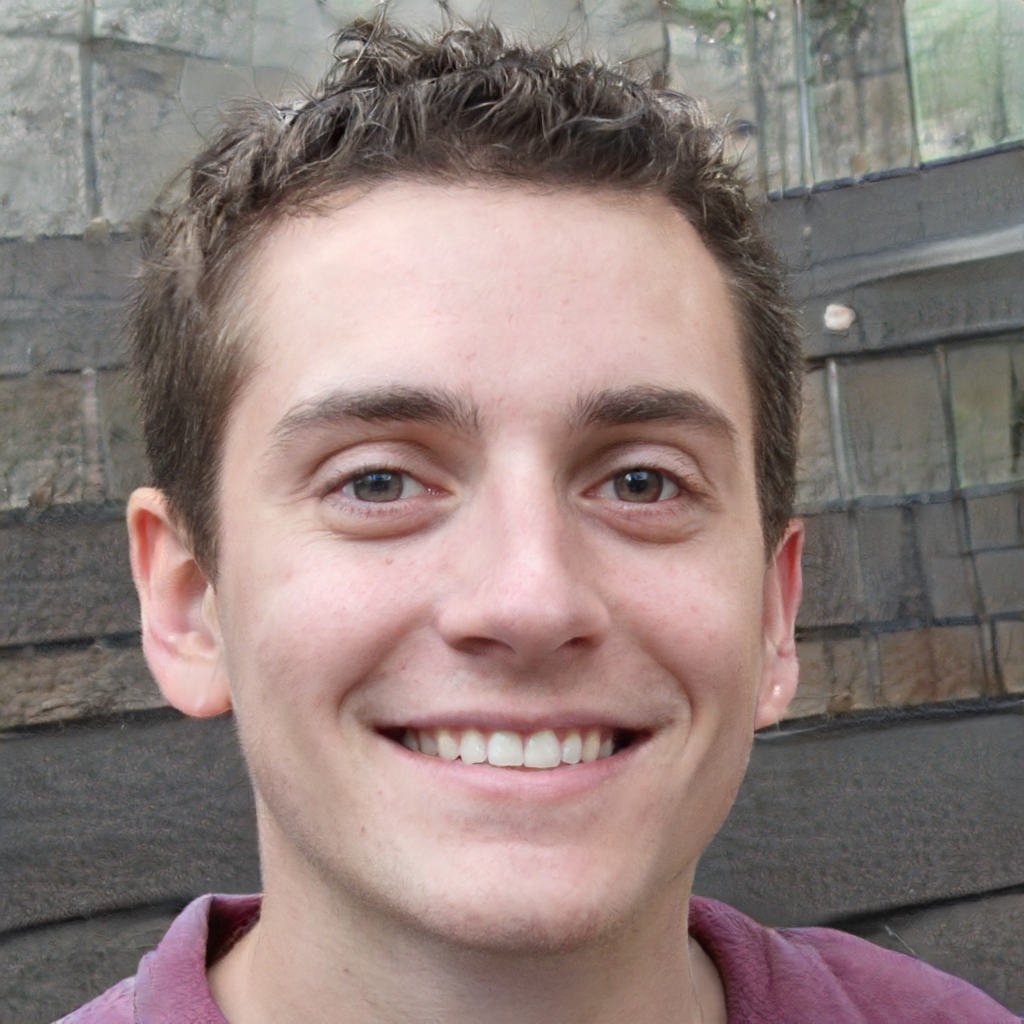
Gender: Male